Proclamation No. 216

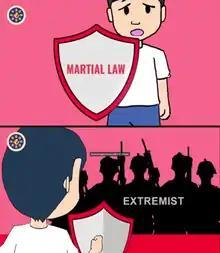
A screenshot of the martial law cartoon video.

On May 31, 2017, the Presidential Communications Operations Office (PCOO) released a cartoon video with the hashtag "#DefendRepublic" promoting Martial Law on the Internet via its official Twitter and Facebook accounts. In it, a fearful boy is seen holding a shield with the words "Martial Law" inscribed on it, as silhouettes of professional-looking soldiers labeled "Extremist" march upon him, while a voiceover narrates: